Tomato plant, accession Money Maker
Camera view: horizontal (90 deg, fisheye); turntable rotation: 90 degrees
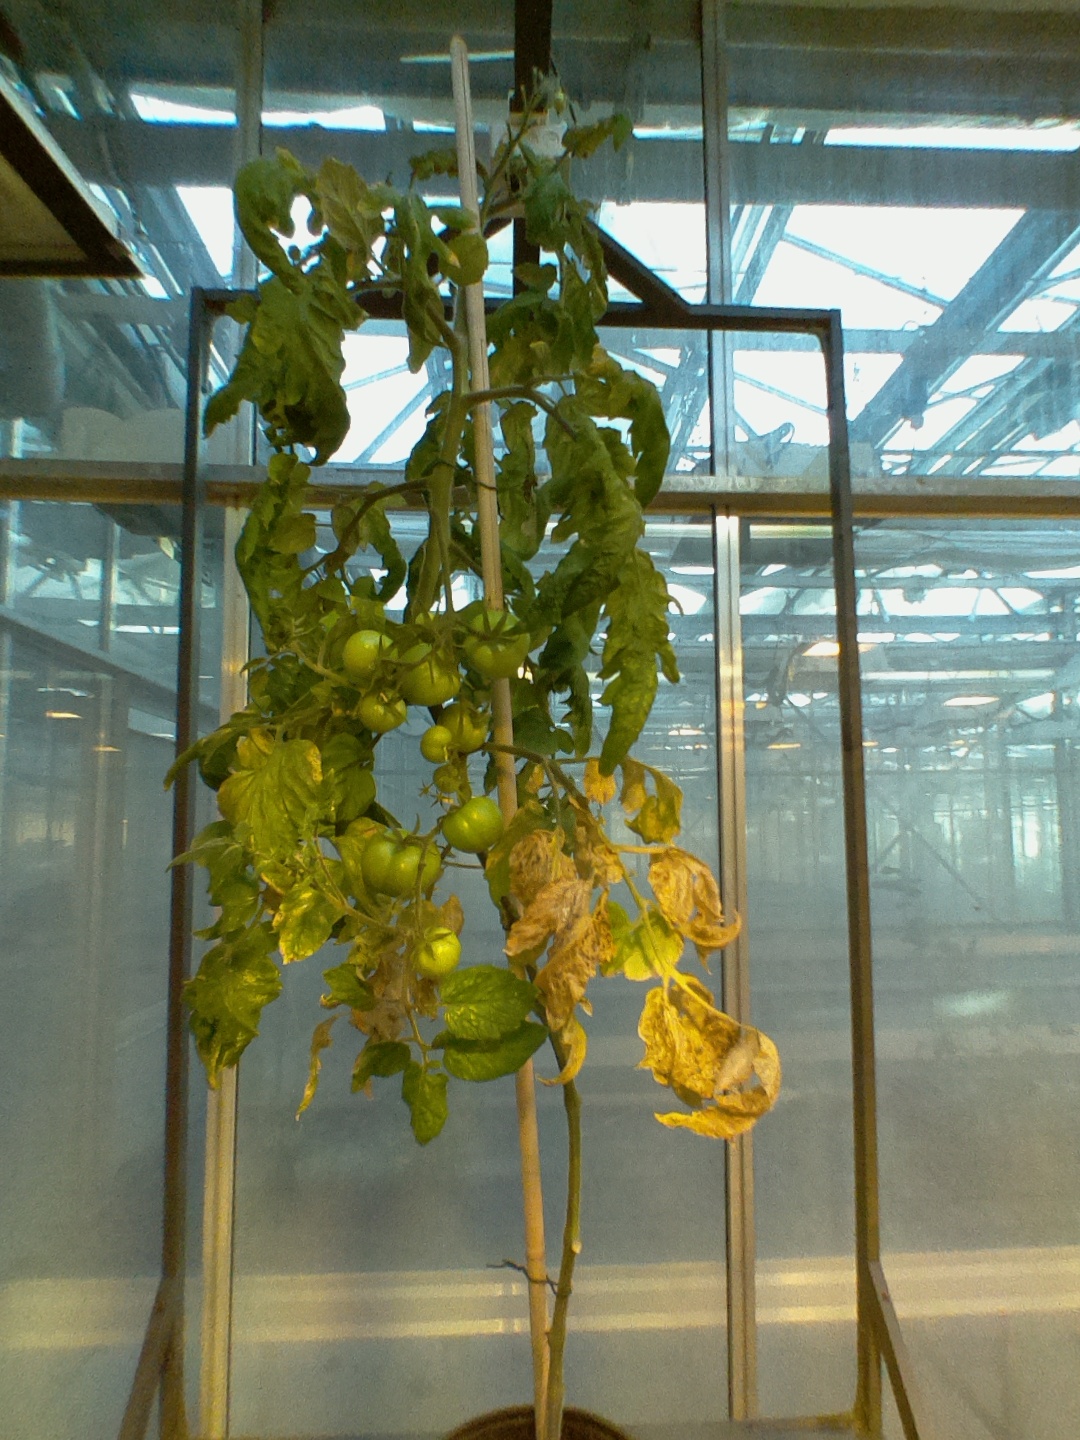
BBCH growth stage 78: 80% -90% of final fruit size